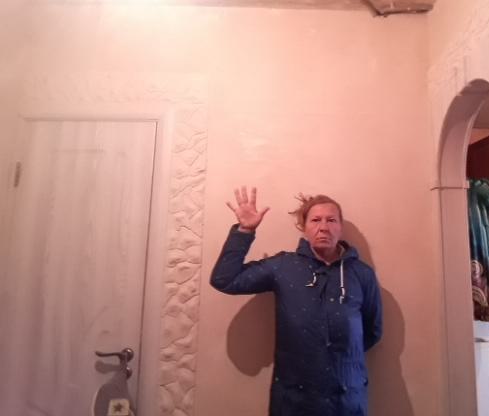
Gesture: palm